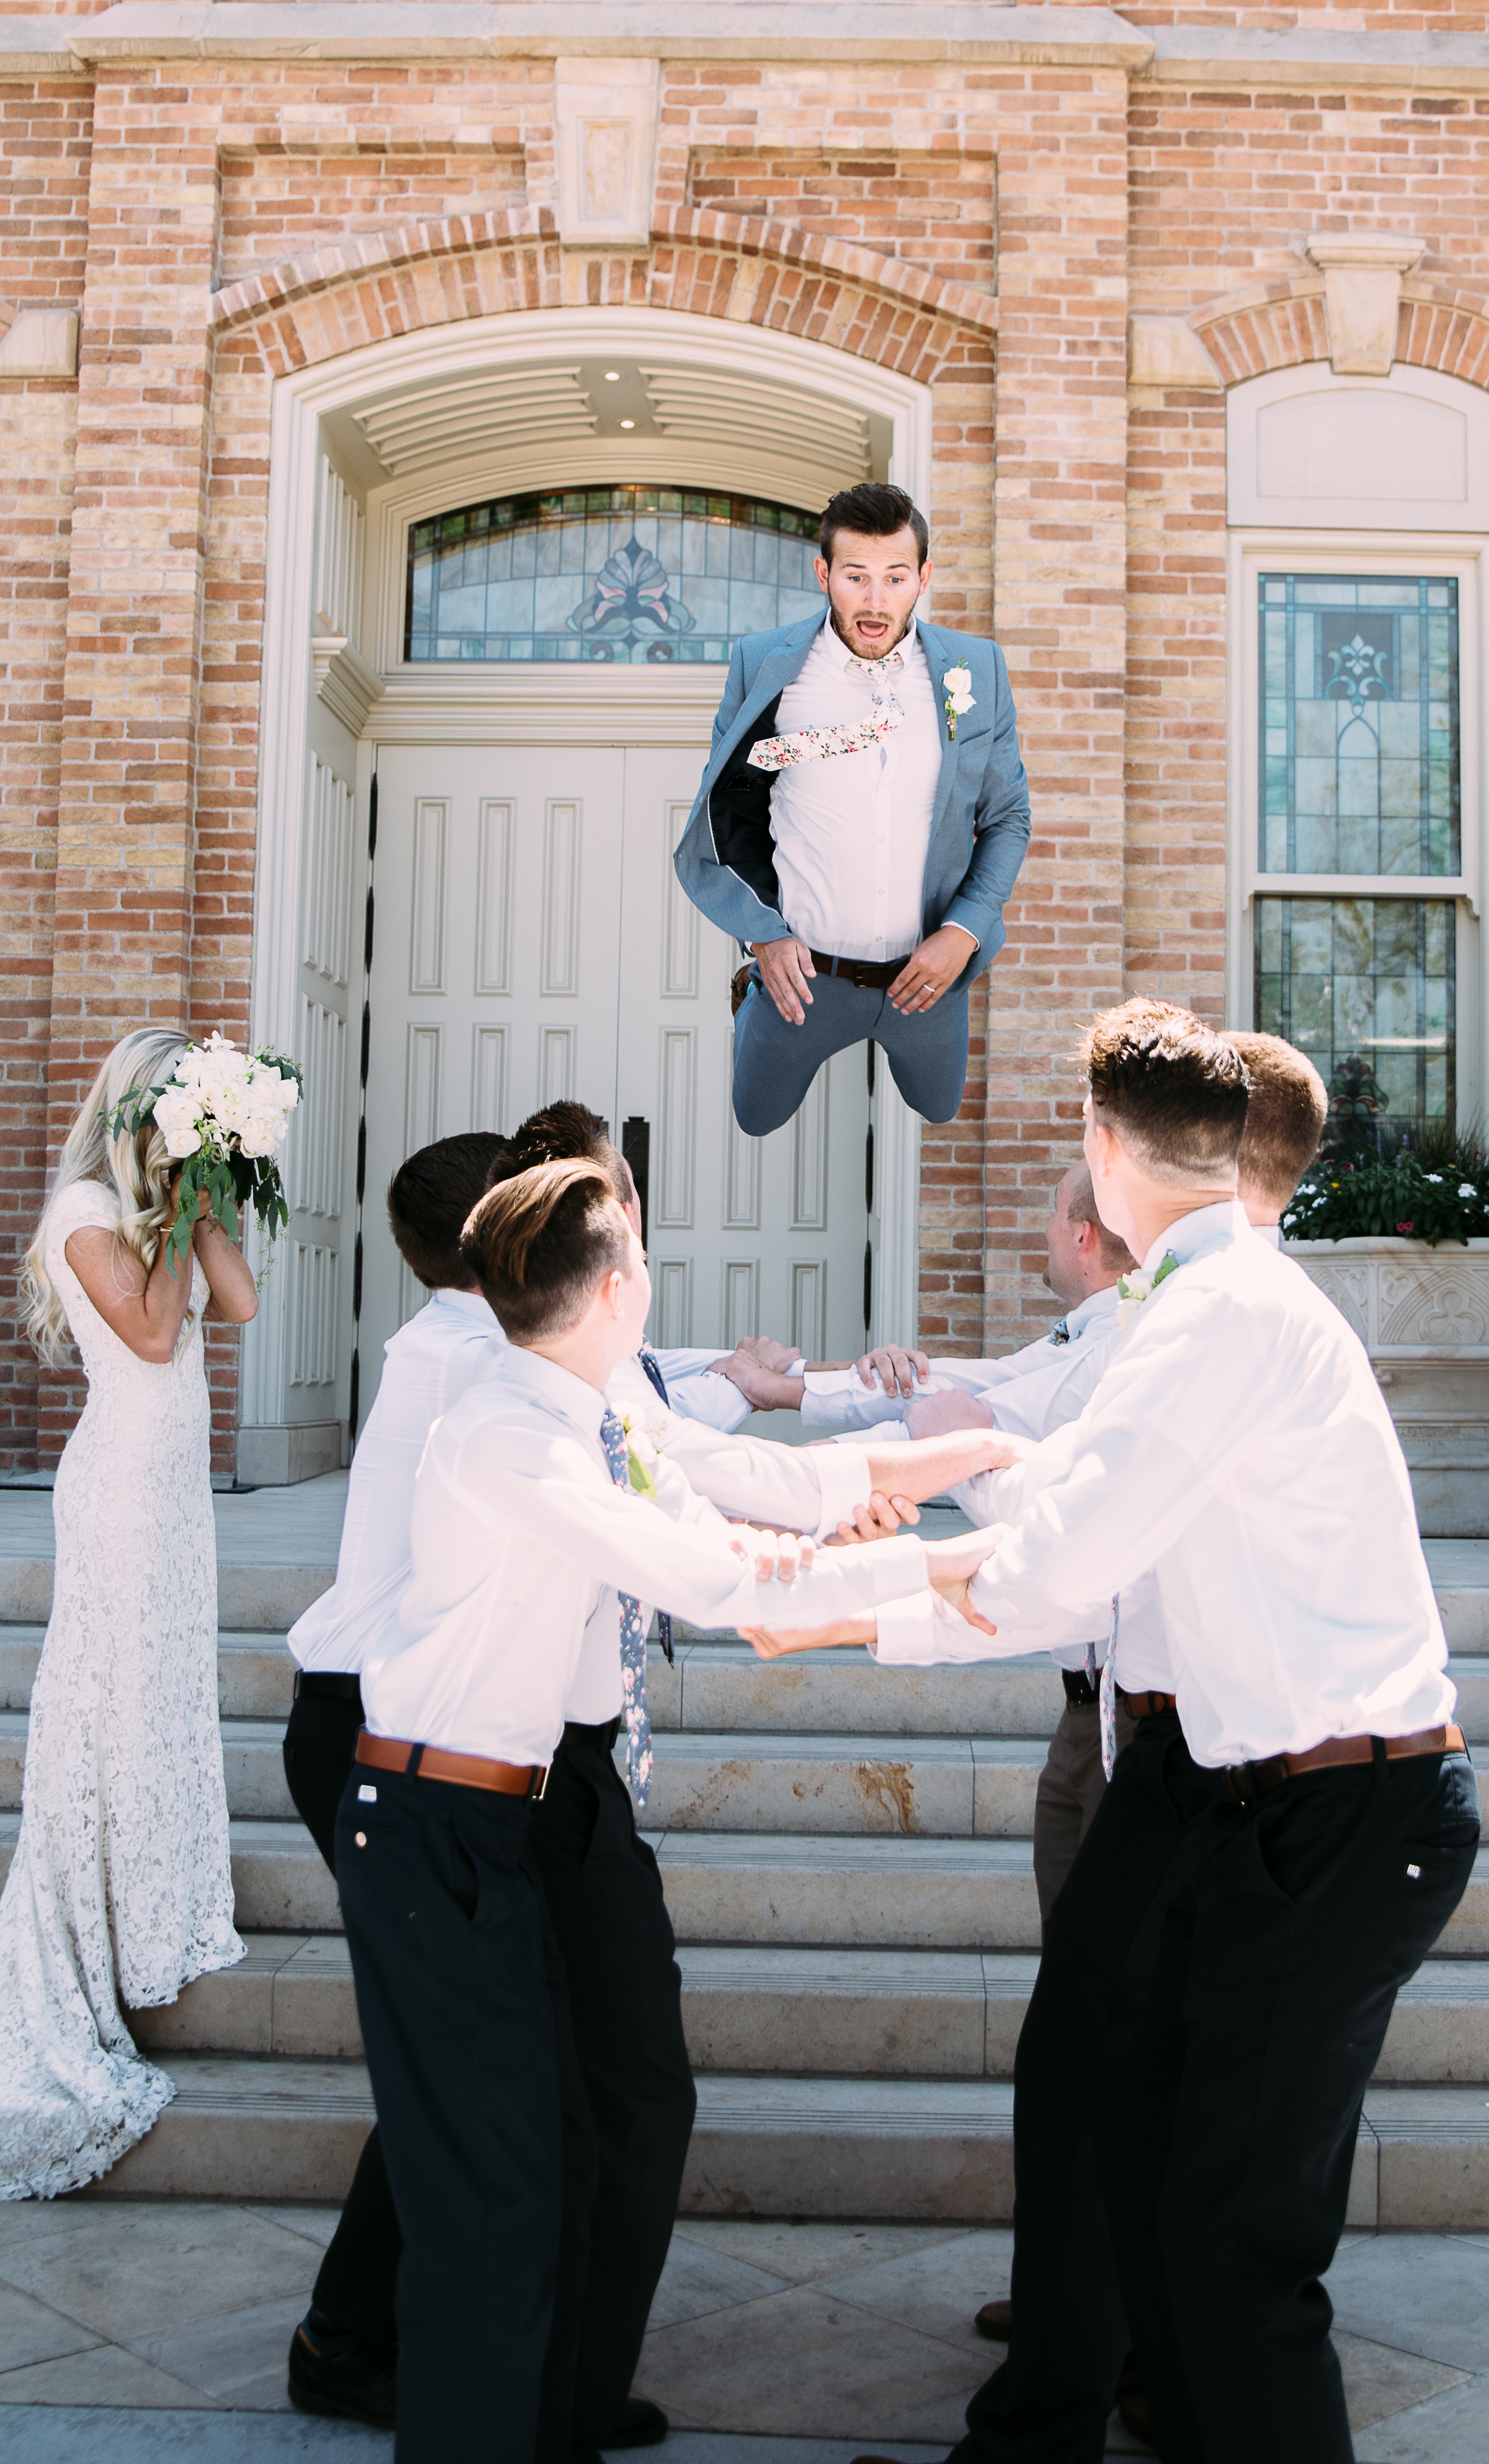
man, wedding, bride, groom, ceremony, photograph, event